Scottish trade in the Middle Ages

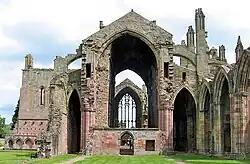
The ruins of Melrose Abbey, which became one of the major exporters of Scottish wool

New monastic orders such as the Cistercians introduced into Scotland in this period became major landholders, particularly in the Borders. They were significant sheep farmers and producers of wool for the markets in Flanders. Some abbeys like Melrose had large amounts of land and very large numbers of sheep, probably at least 12,000 in the late thirteenth century.